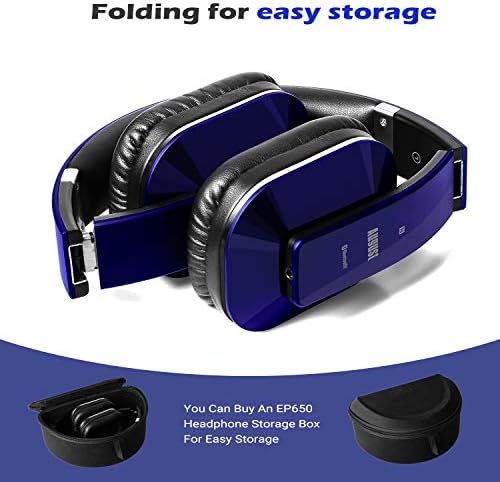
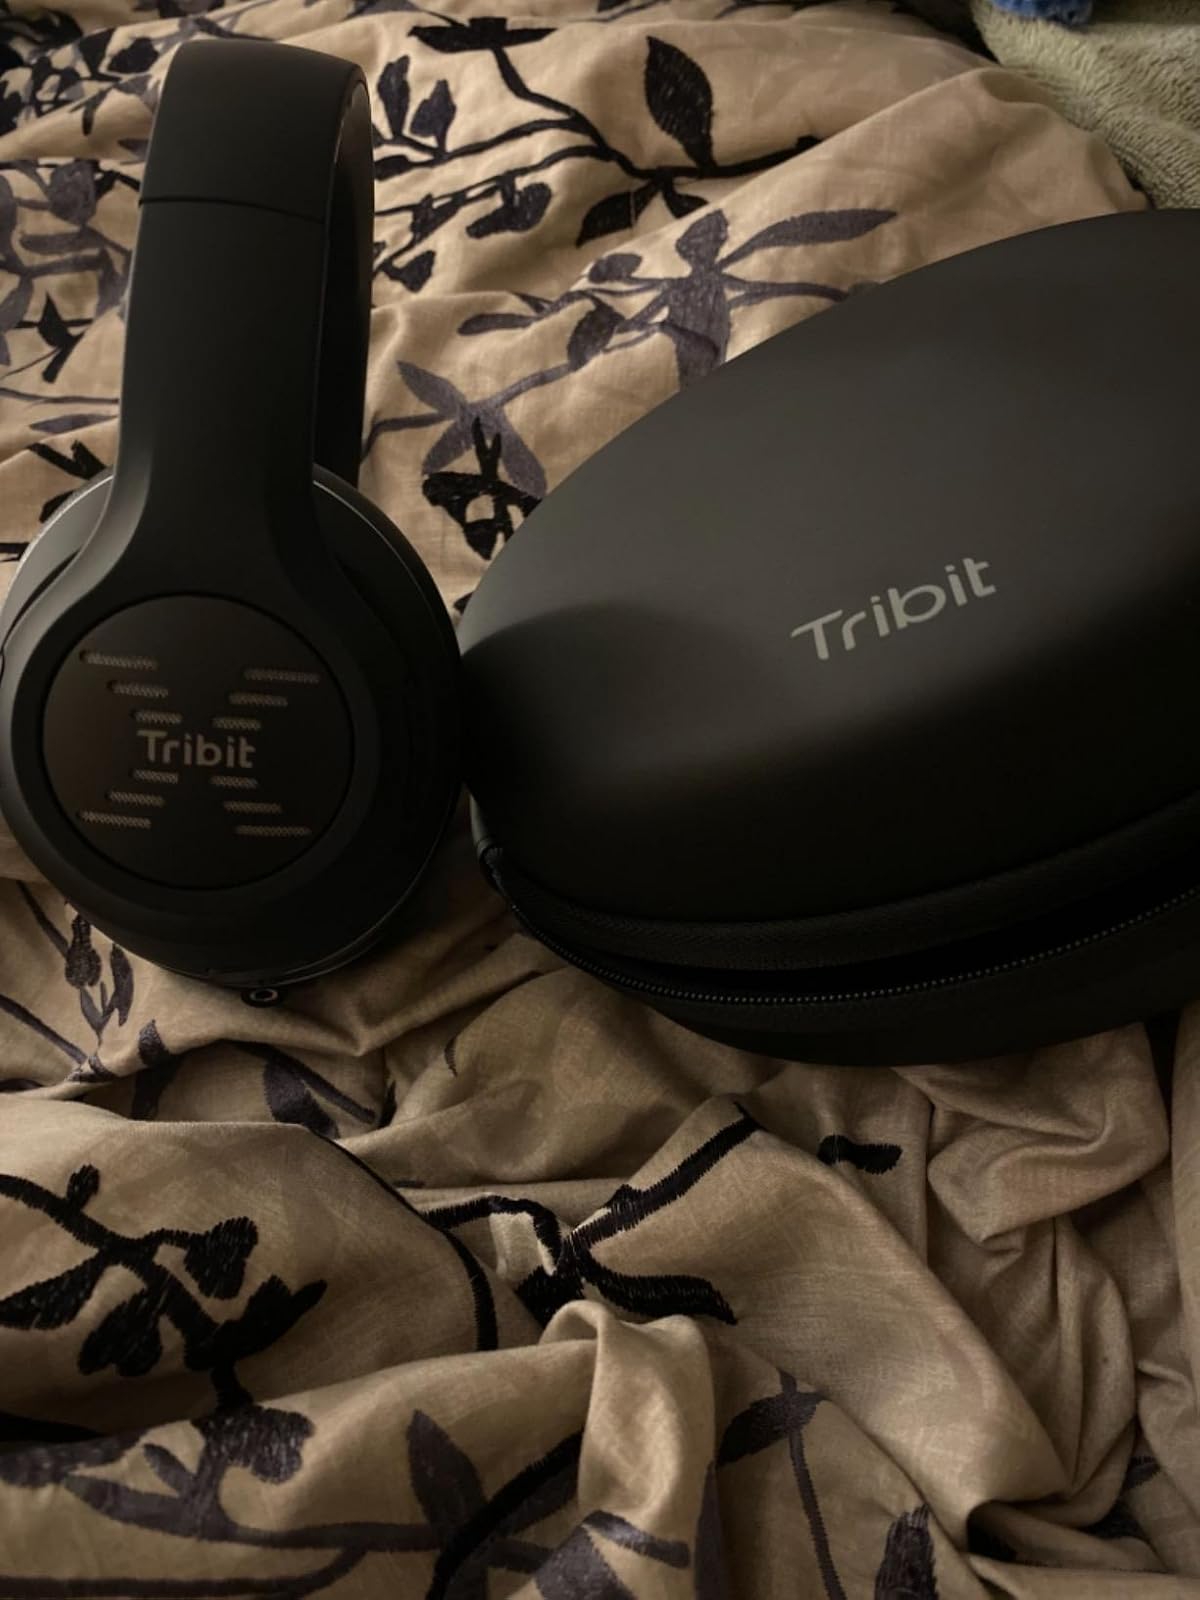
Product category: headphones
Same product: no